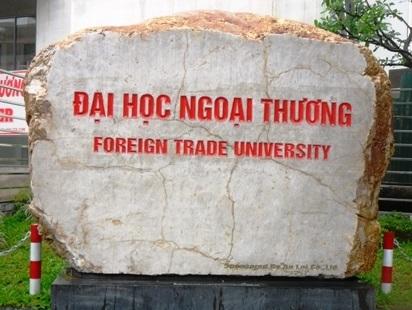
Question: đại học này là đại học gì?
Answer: đại học ngoại thương